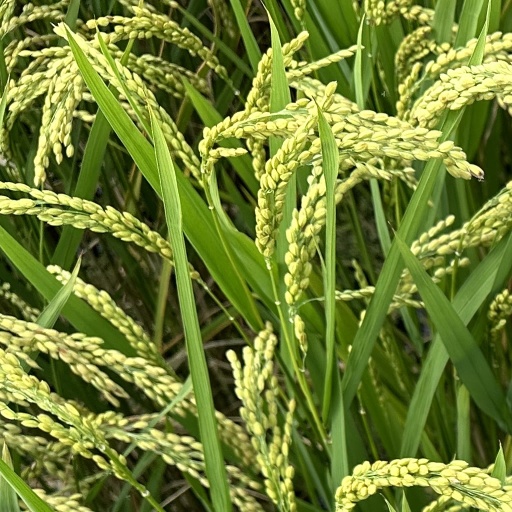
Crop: rice